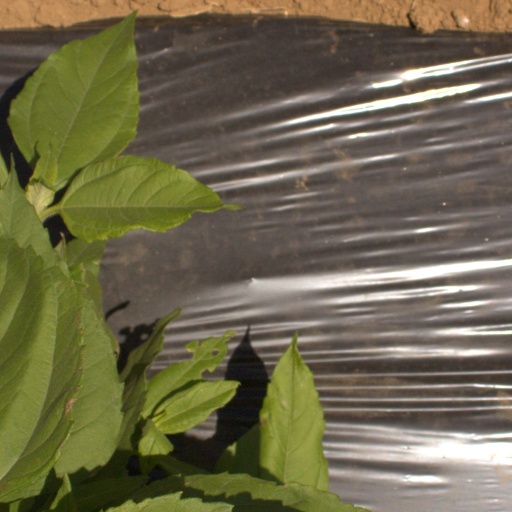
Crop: Jerusalem artichoke